White Noise (play)

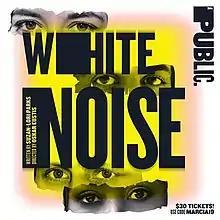
2019 theatrical poster

White Noise is a 2019 play by Suzan-Lori Parks. It premiered at The Public Theater in New York.